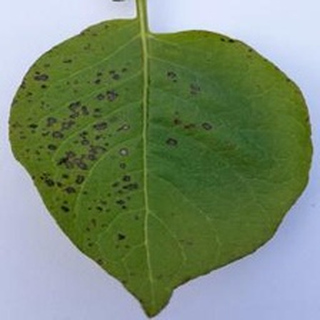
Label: potato_early_blight